Mickey Rooney

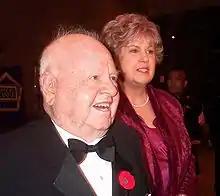
Rooney and his wife Jan at a Beverly Hills military concert in 2000

On May 26, 2007, Rooney was grand marshal at the Garden Grove Strawberry Festival. He made his British pantomime debut, playing Baron Hardup in "Cinderella", at the Sunderland Empire Theatre over the 2007 Christmas period, a role he reprised at Bristol Hippodrome in 2008 and at the Milton Keynes theater in 2009.